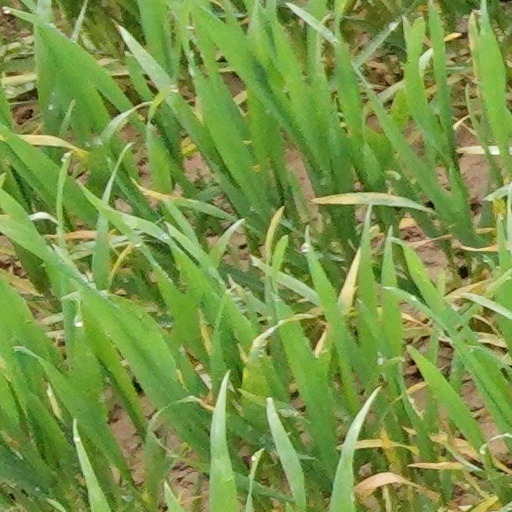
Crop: wheat